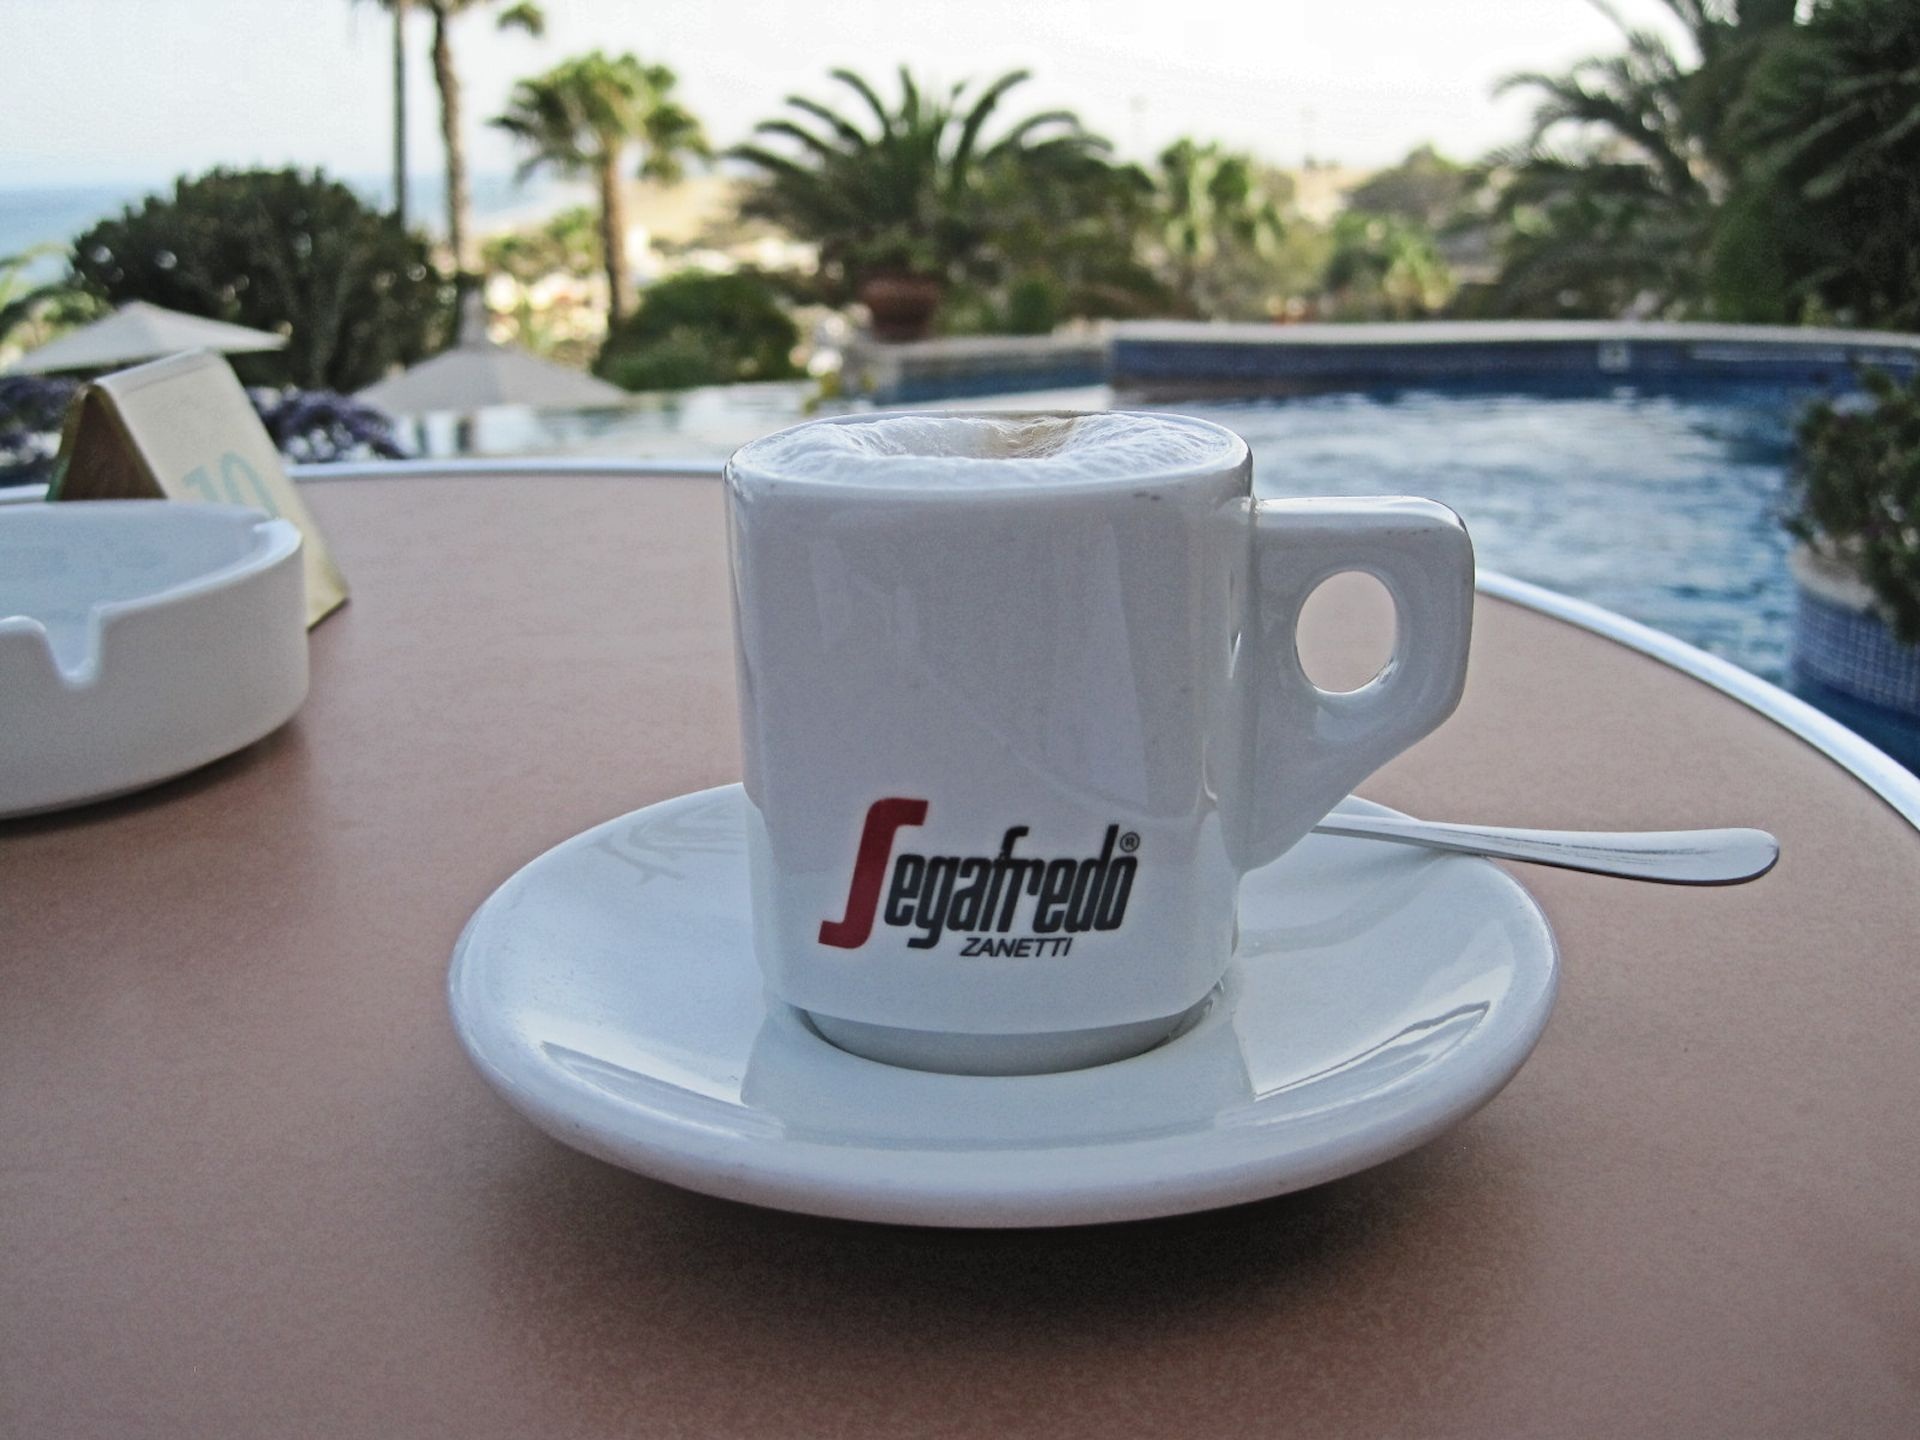
cafe, coffee, white, foam, aroma, cup, ceramic, drink, espresso, coffee cup, tableware, porcelain